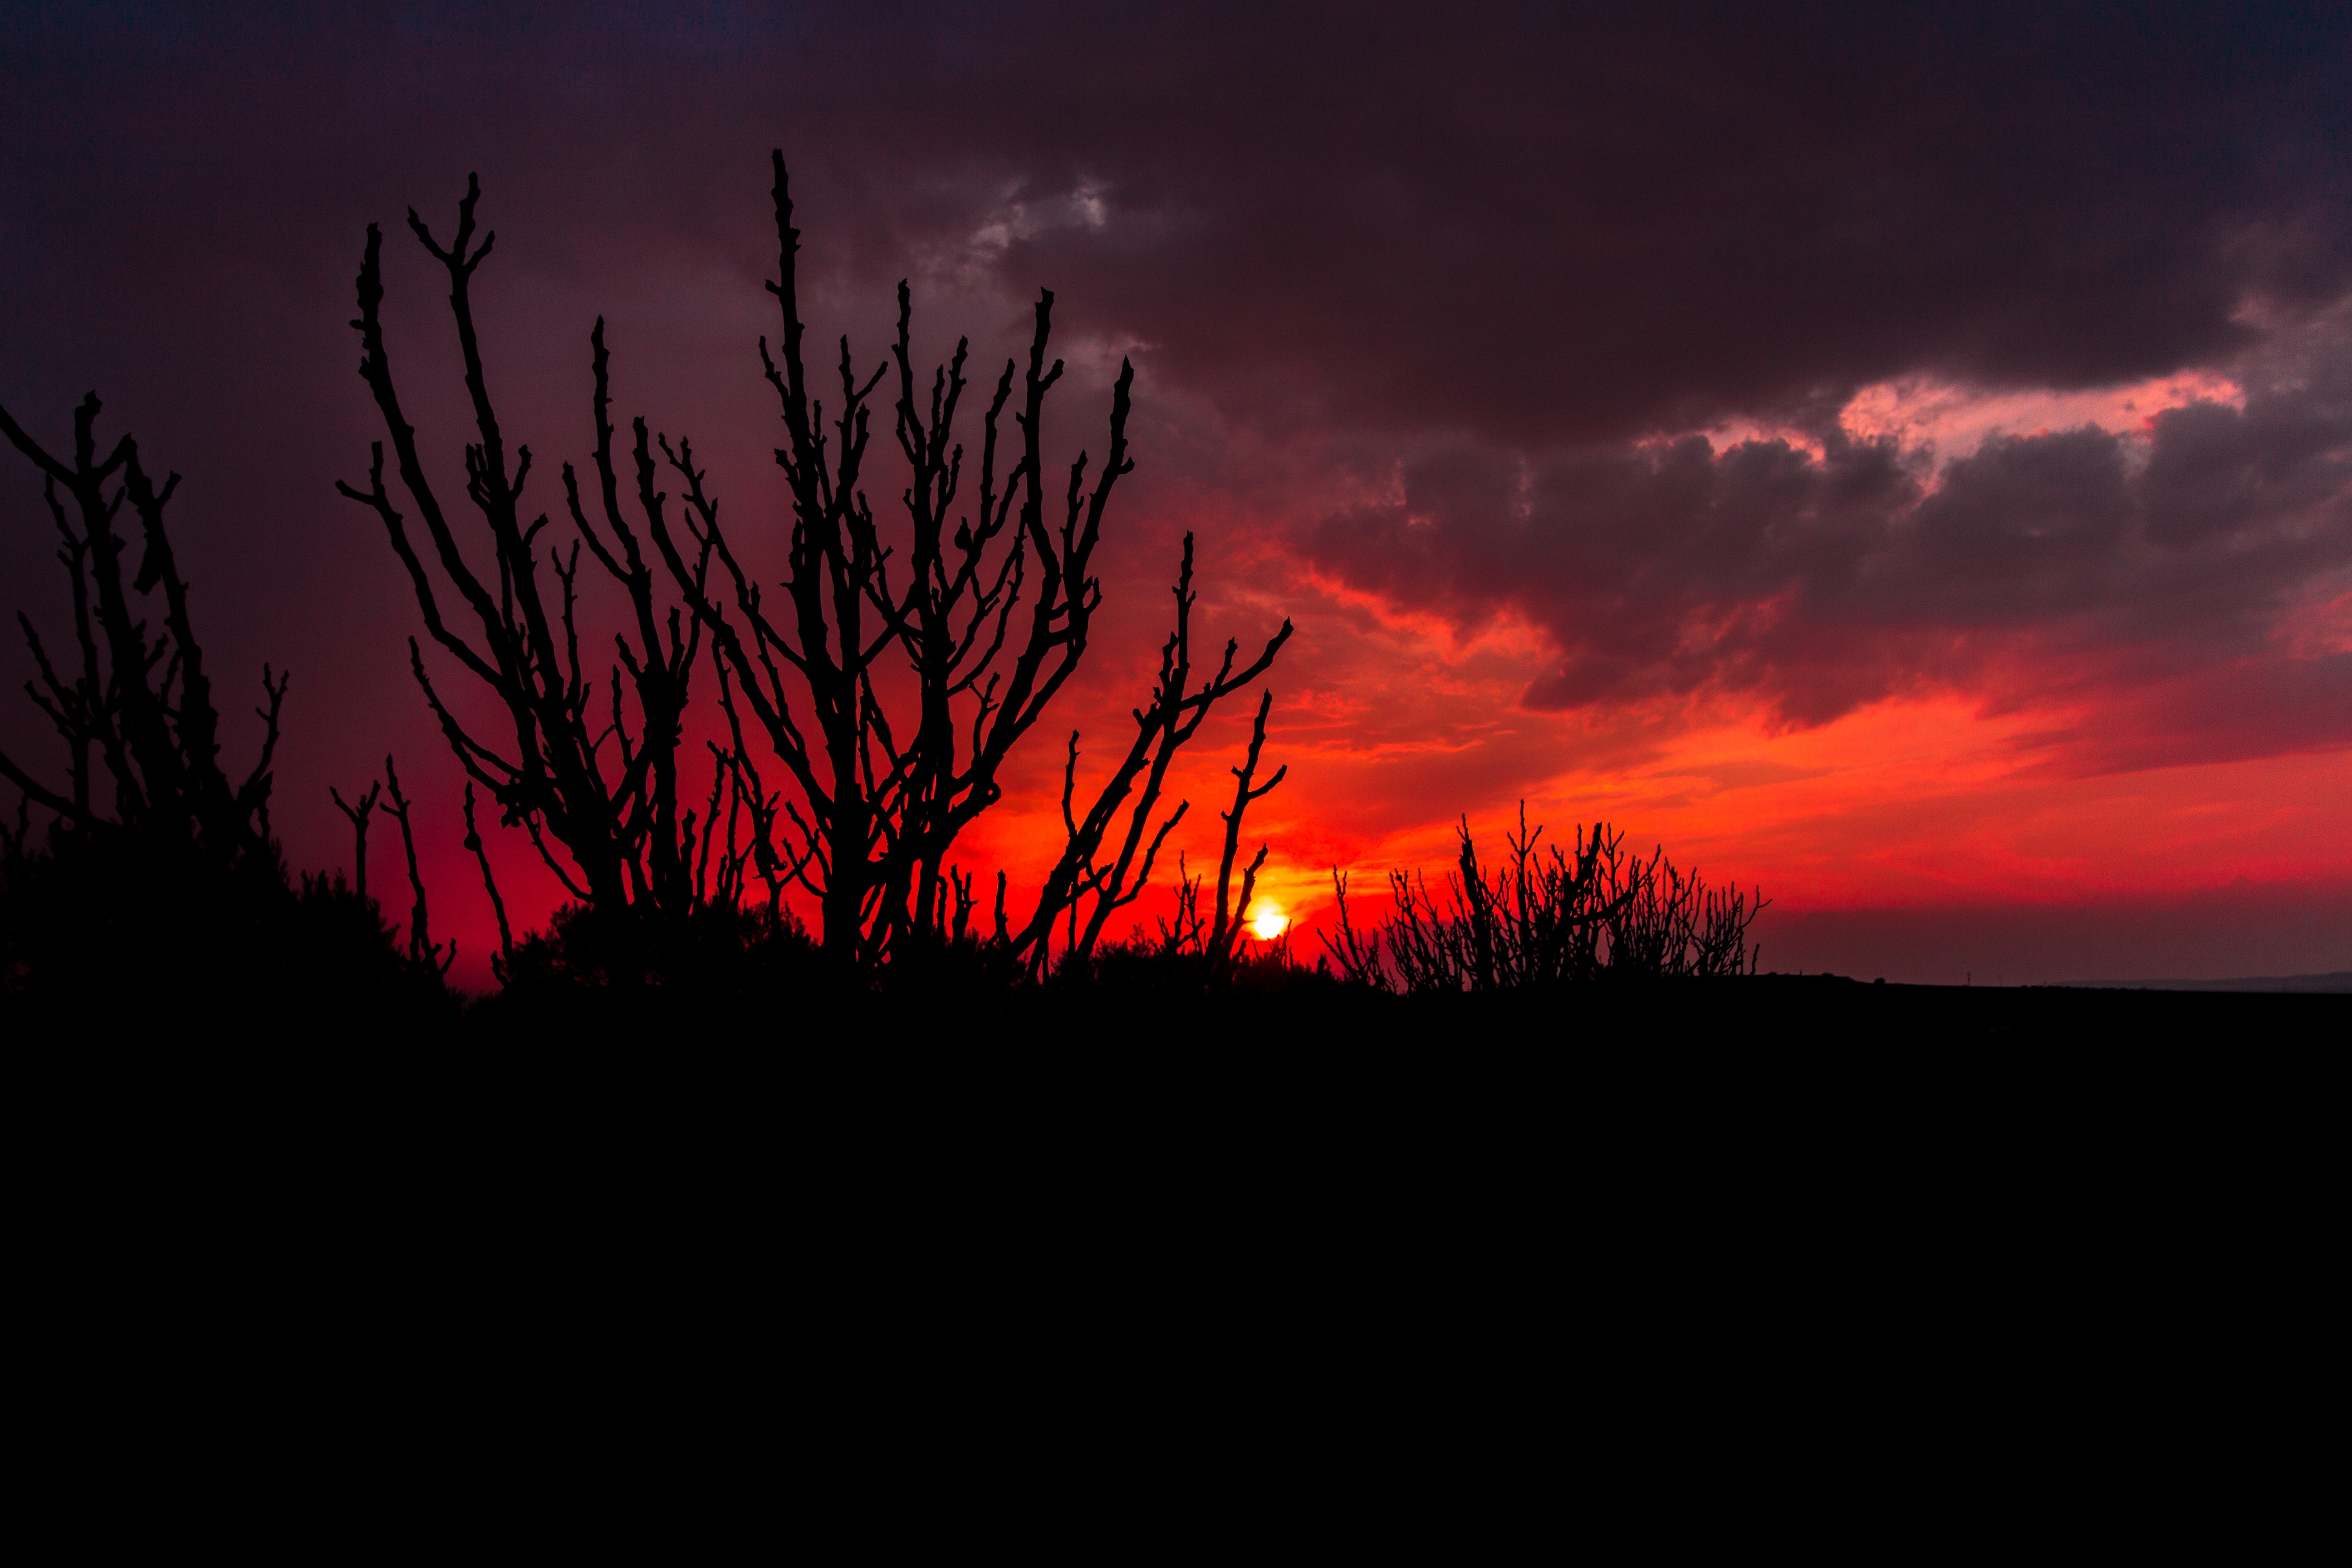
sky, afterglow, red sky at morning, red, nature, sunset, horizon, sunrise, natural landscape, evening, dusk, geological phenomenon, heat, morning, cloud, ecoregion, tree, atmosphere, landscape, celestial event, grass, calm, plant, photography, branch, sun